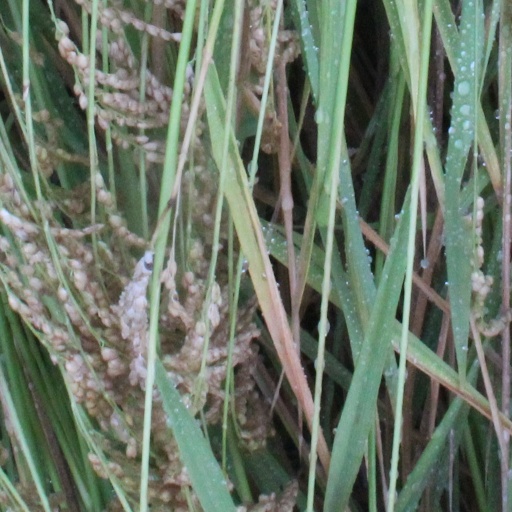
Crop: rice